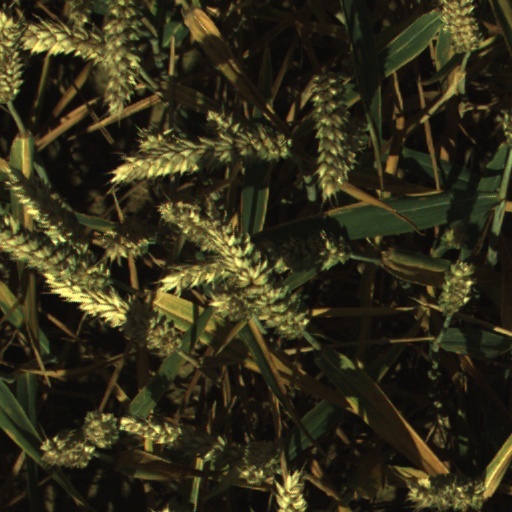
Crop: wheat